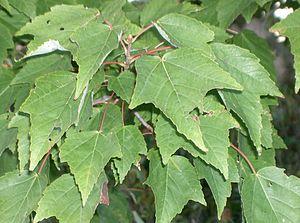
Acer pycnanthum est un arbre de la famille des Aceraceae, ou des Sapindaceae selon la classification phylogénétique. C'est un érable originaire du Japon et de Corée.